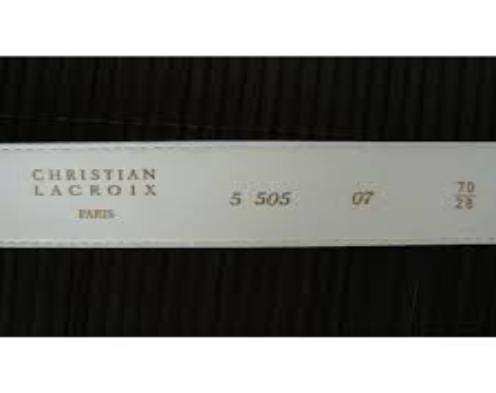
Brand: Christian Lacroix
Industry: Clothes